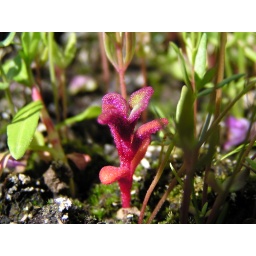
Small flower growing in a flowerpot at my balcony